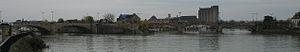
Montereau-Fault-Yonne (Seine-et-Marne) est le lieu de confluence de l'Yonne et de la Seine. On aperçoit nettement que le nombre d'arches du pont, permettant aux deux rivières de s'écouler, est plus important pour l'Yonne (à droite, trois arches) que pour la Seine (à gauche, deux arches). Entre les deux s'élève une statue équestre de Napoléon 1er.